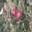
Label: pear